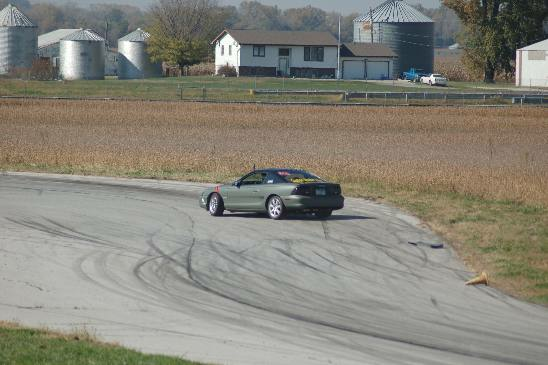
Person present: No